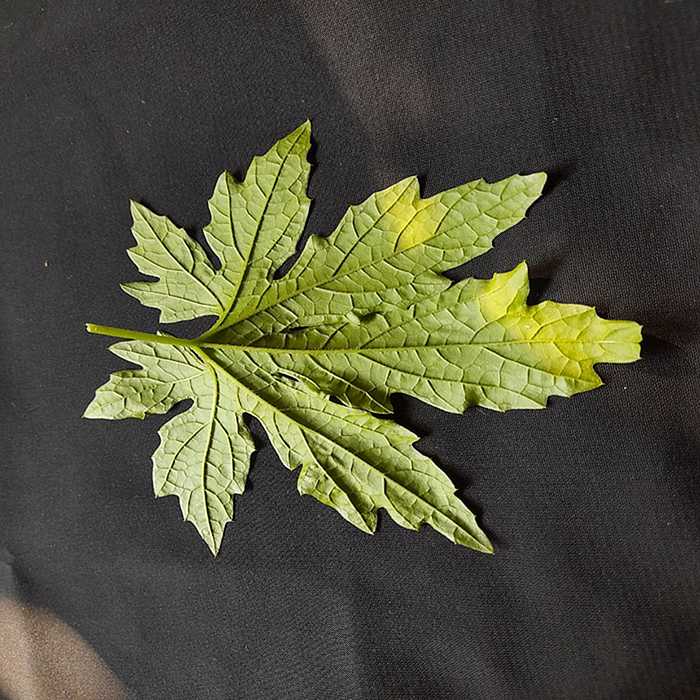
Plant: Bitter Gourd
Label: Fresh leaf